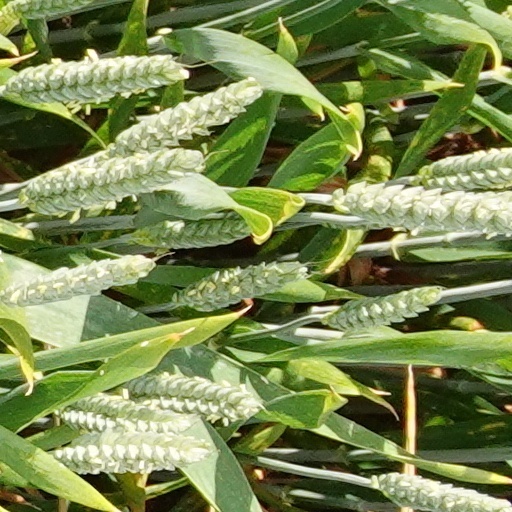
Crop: wheat